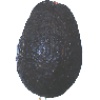
Label: avocado